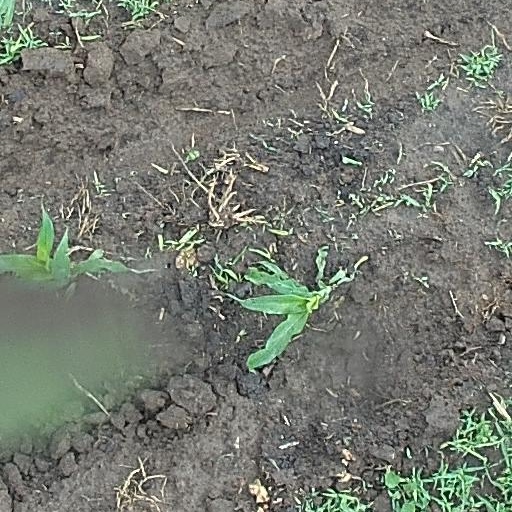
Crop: maize; corn